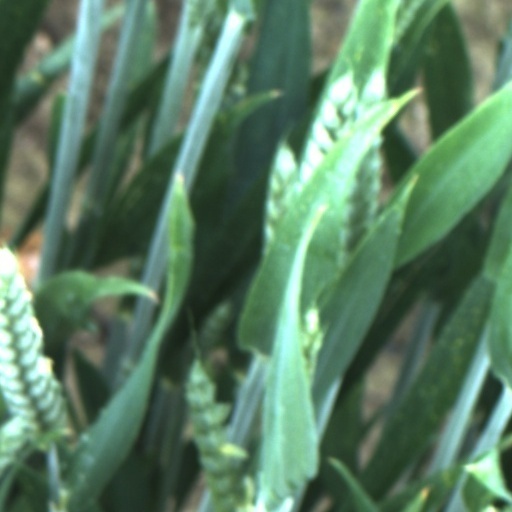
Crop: wheat